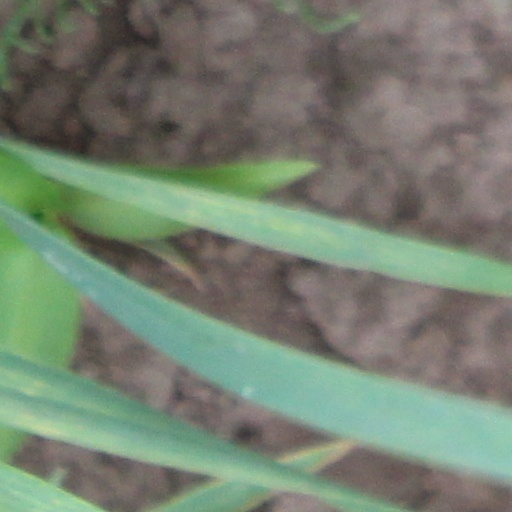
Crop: wheat